Colin McRae

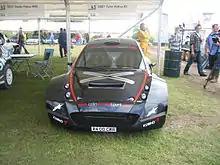
A Colin McRae R4 on display at the Goodwood Festival of Speed

In 2003, McRae started designing a rally car named the McRae R4, which he debuted at the Goodwood Festival of Speed in 2007. It was designed to be an economic alternate to other rally cars, with an additional focus on safety.